Finland

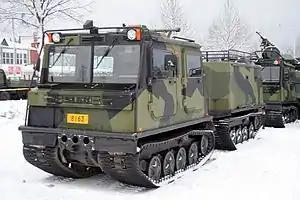
Sisu Nasu NA-110 tracked transport vehicle of the Finnish Army. Most conscripts receive training for warfare in winter, and transport vehicles such as this give mobility in heavy snow.

The Finnish people elected Tarja Halonen in the 2000 Presidential election, making her the first female President of Finland. Her predecessor, President Martti Ahtisaari, later won the Nobel Peace Prize in 2008. The 2008 financial crisis paralysed Finland's exports in 2008, leading to weaker economic growth throughout the decade. Sauli Niinistö was elected President of Finland from 2012 until 2024, when Alexander Stubb took over.